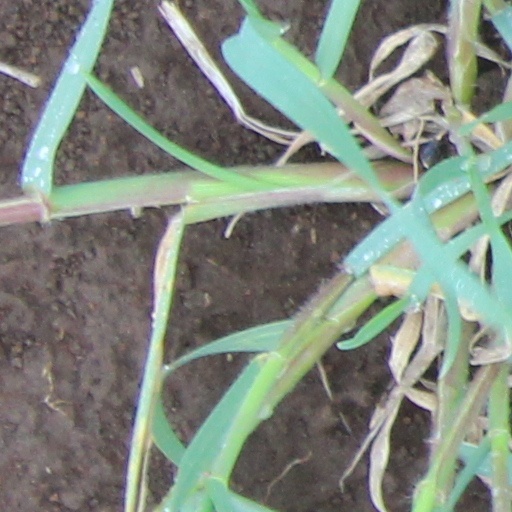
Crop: wheat